Camp Hill line

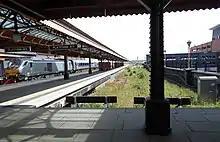
The currently disused termini platform 5 and the proposed new platform 6 at Moor Street

The reinstatement of local rail services to the former Camp Hill line has been a long-term aspiration of the city, and during 2007, Birmingham City Council announced that they were looking into the possibility of reopening the line between Kings Norton and Birmingham Moor Street via the construction of a railway viaduct from Sparkbrook to Bordesley, where trains would be taken into Birmingham Moor Street station. In October 2007, a 1,500-name petition was handed in to the council asking for the line to be re-opened. In 2013 the proposal was shelved indefinitely. The 2007 proposed station sites were Moseley, Kings Heath, and Hazelwell.